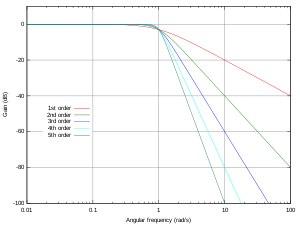
Un filtre de Butterworth est un type de filtre linéaire, conçu pour posséder un gain aussi constant que possible dans sa bande passante.